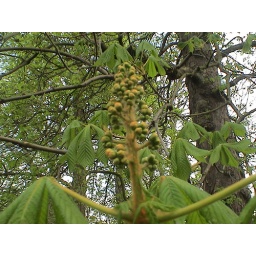
winter to spring the horse chestnut tree taken over the time of 2 weeks